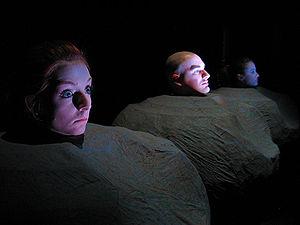
Play est une pièce de théâtre en un acte de Samuel Beckett écrite entre 1962 et 1963 et créée en Allemagne sous le titre Spiel au théâtre d'Ulm le 14 juin 1963.